Robert Turner (Bahá'í)

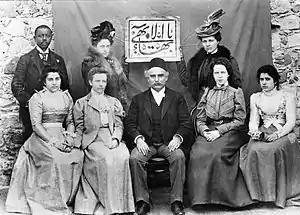
First Western Bahá’í Pilgrims

Later that same year, Hearst funded the first Western Bahá’í pilgrimage group, which consisted of fifteen Bahá’ís, including herself and Robert Turner, traveling to the Middle East to visit ‘Abdu’l-Bahá, the son and successor of Bahá’u’lláh, the prophet and founder of the Faith. The pilgrims left the United States on September 22 and arrived in ‘Akká, Palestine on December 10, 1898.